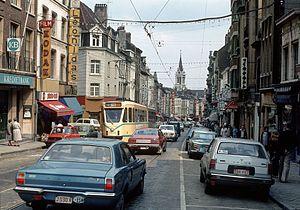
Chaussée de Waterloo, Saint-Gilles